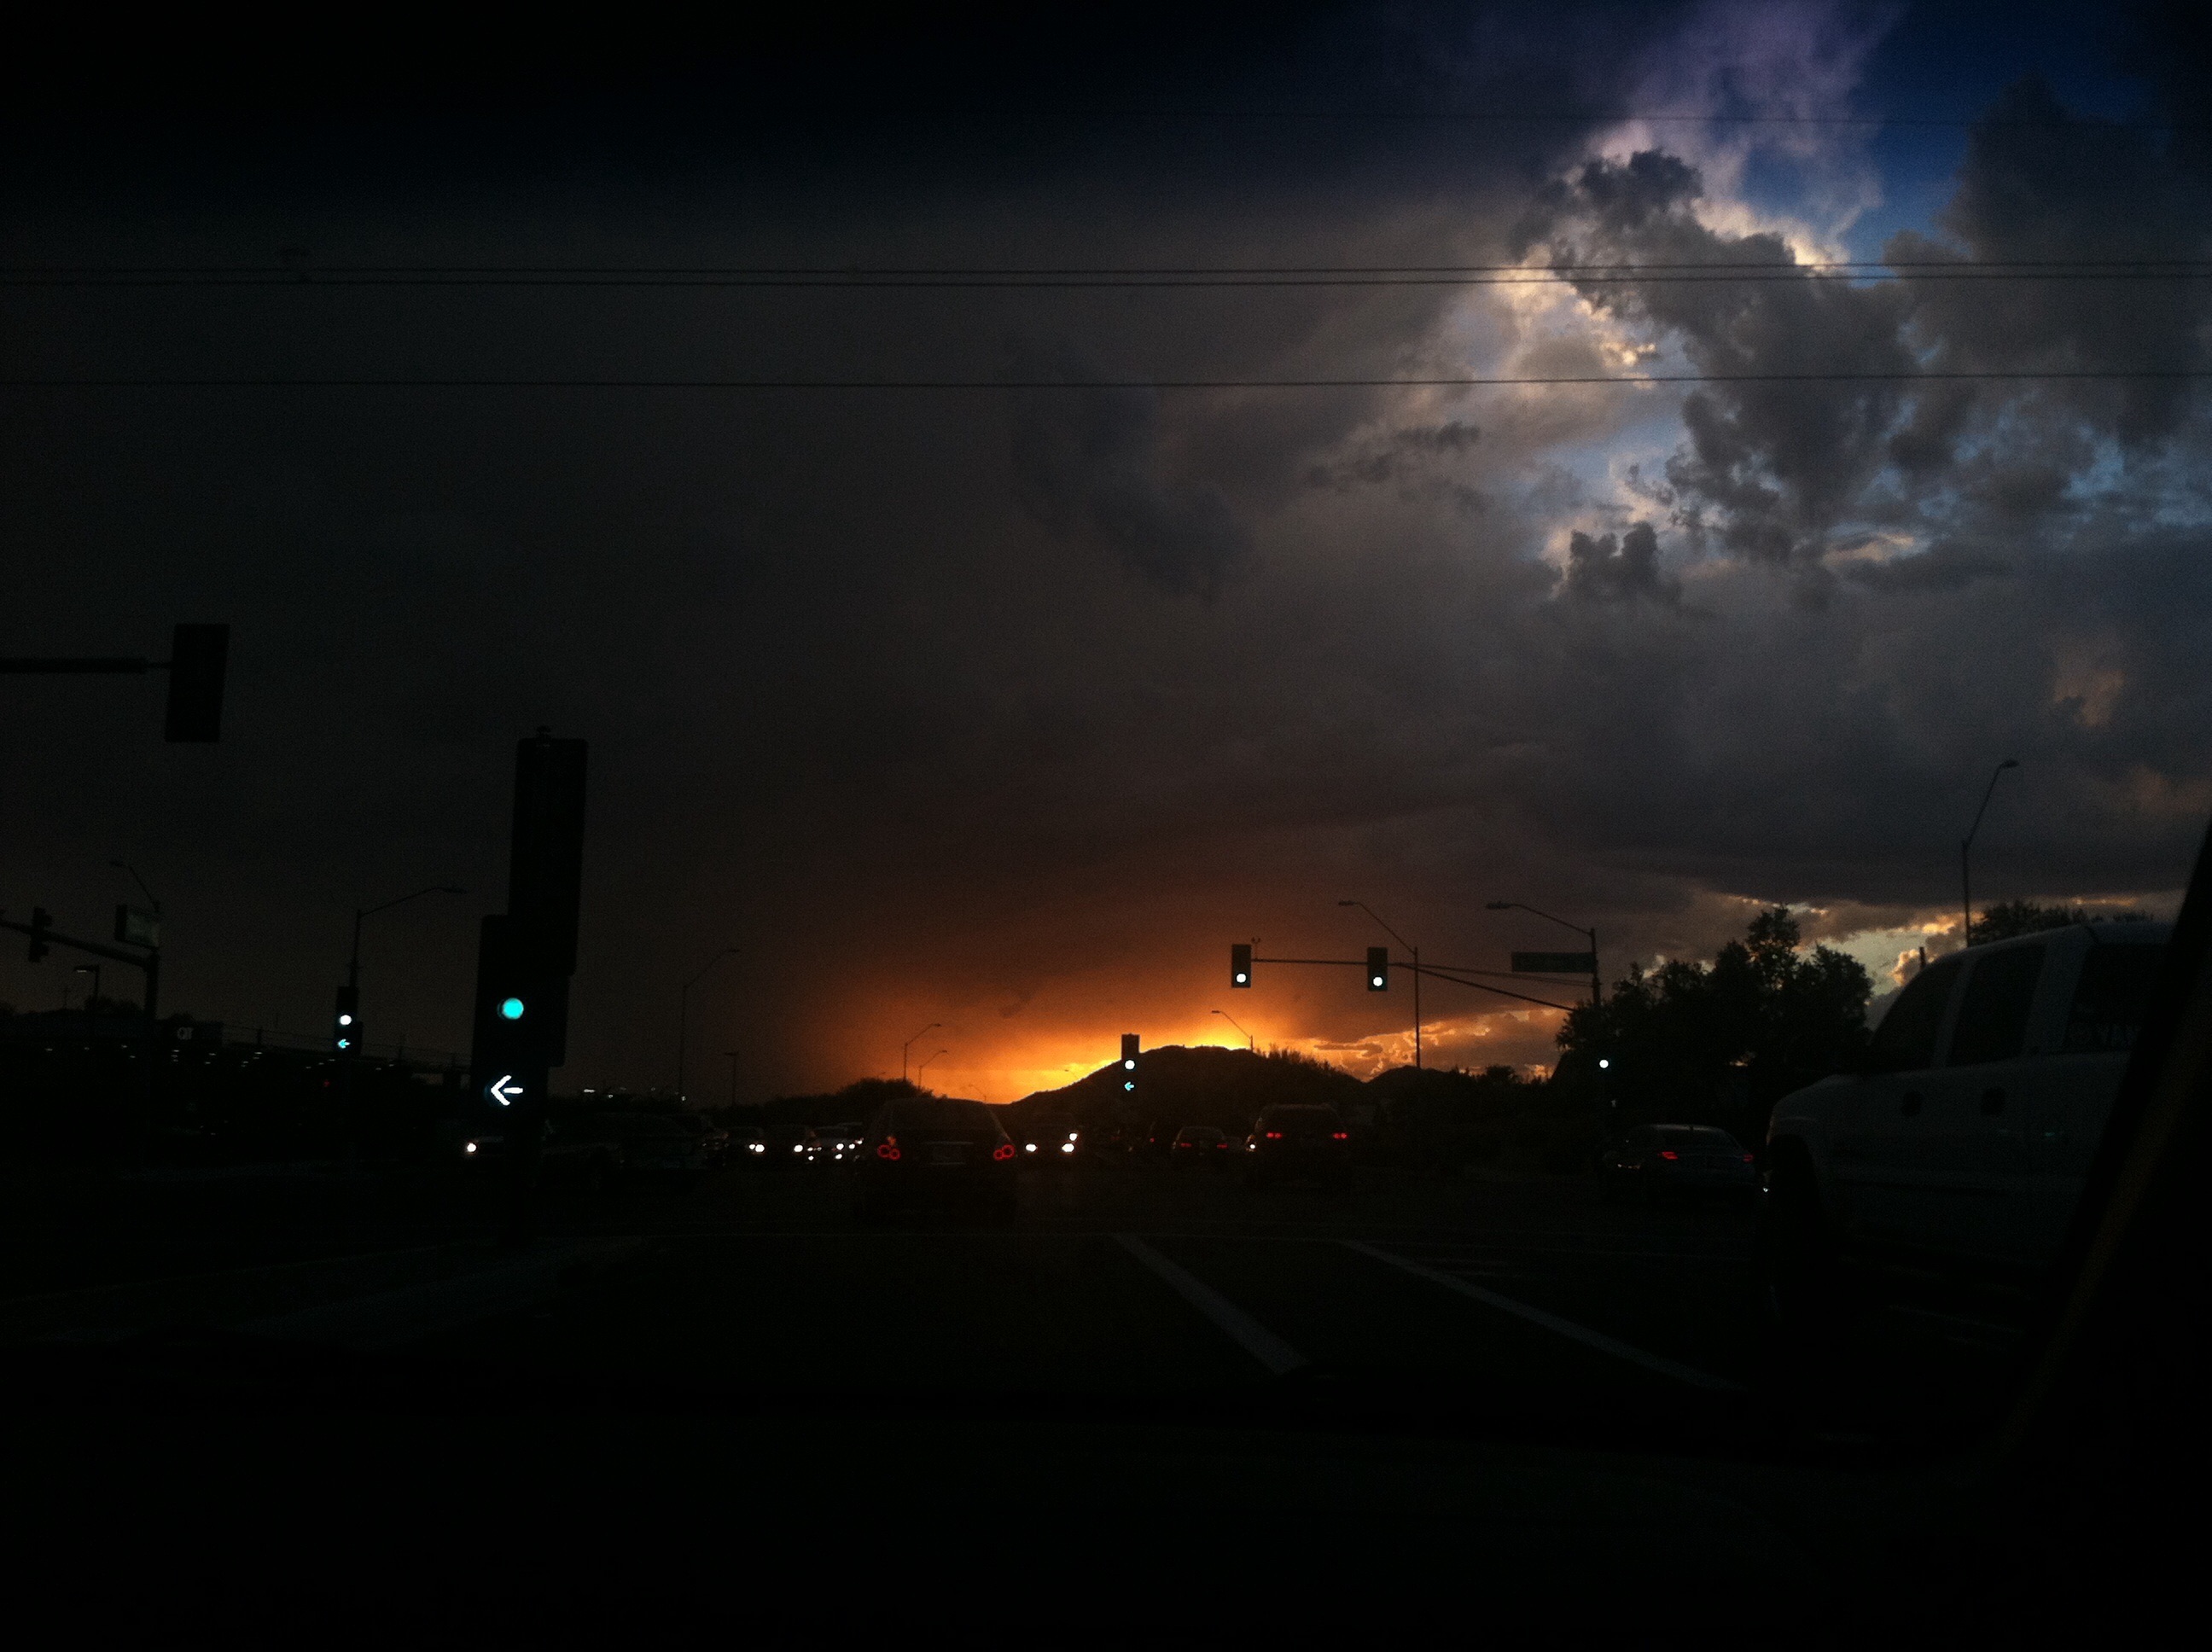
light, cloud, sky, sunset, night, sunlight, morning, dawn, atmosphere, dusk, evening, darkness, lightning, thunder, atmosphere of earth